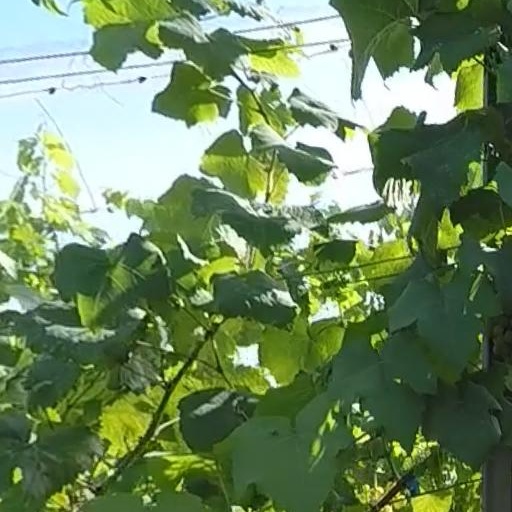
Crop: grape